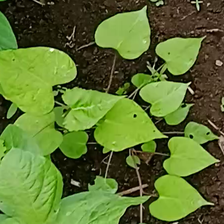
Weed species: Obscure_morning _glory(Ipomoea obscura)